Rowdy Ranganna

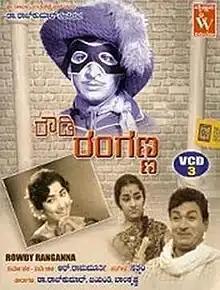

Rowdy Ranganna is a 1968 Indian Kannada-language film, directed and produced by R. Ramamurthy. The film stars Rajkumar, Jayanthi, Raja Shankar, Chandrakala, Balakrishna and Dinesh, with music by Satyam. It is a remake of the Tamil film "Thai Pirandhal Vazhi Pirakkum" (1958).